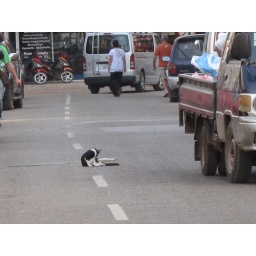
A very calm cat takes a moment to clean itself in the middle of a busy street in Vientiane, Laos.